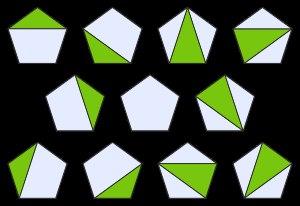
En théorie des nombres, les nombres de Schröder-Hipparque forment une suite d'entiers qui servent à compter les arbres planaires avec un ensemble donné de feuilles, les insertions de parenthèses dans une suite, et le nombre de façons de découper un polygone convexe en polygones plus petits par l'insertion de diagonales. Cette suite de nombres commence par